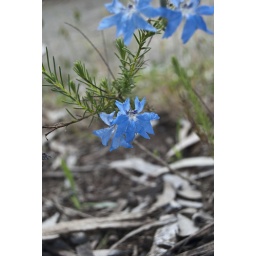
The plant blooms in the summer with blue flowers. It is native to Australia